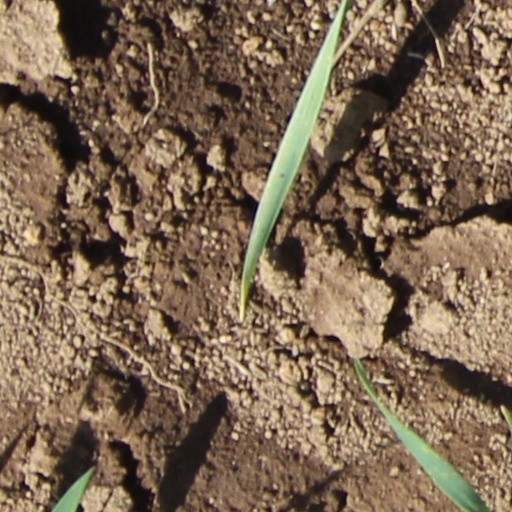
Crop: wheat